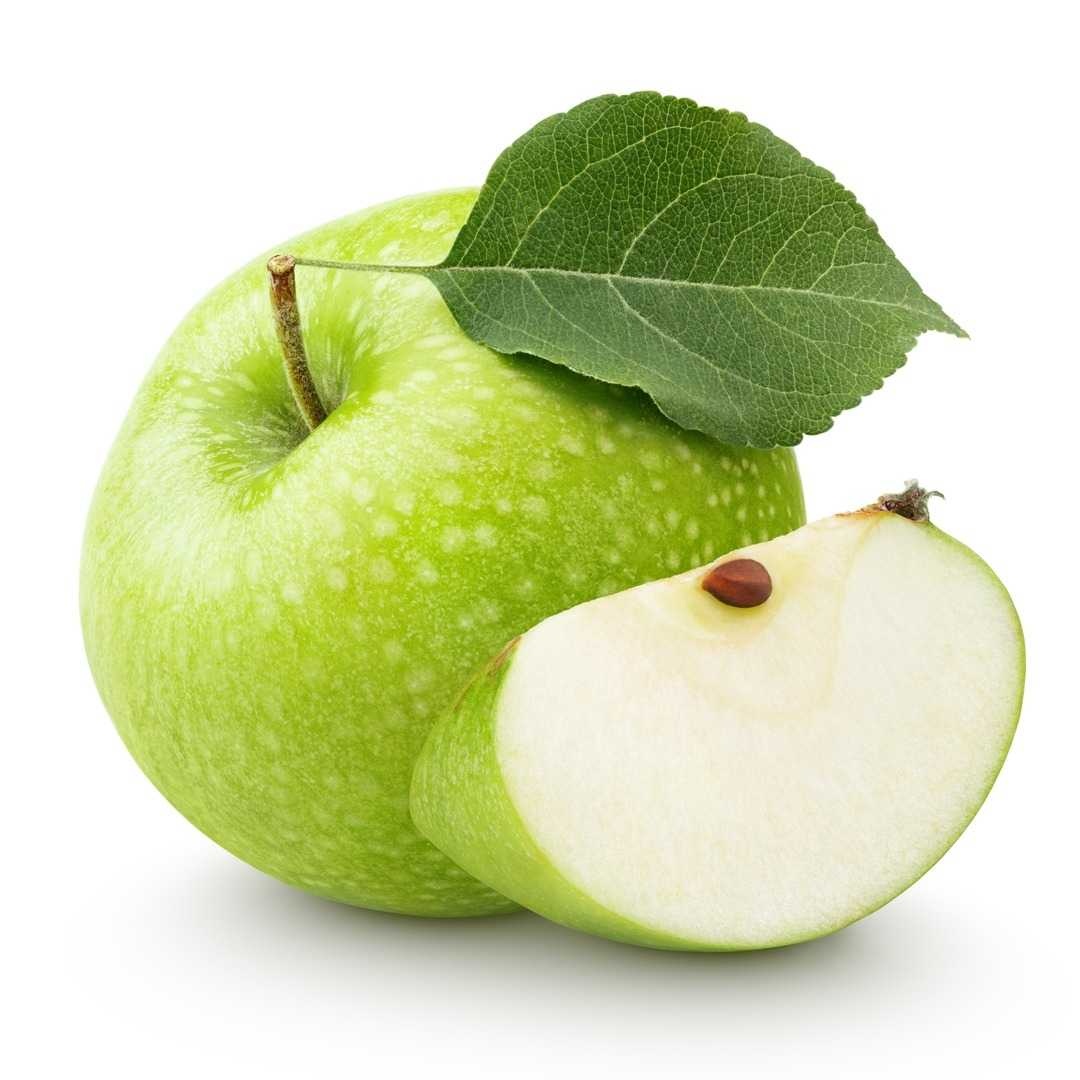
Label: Apple